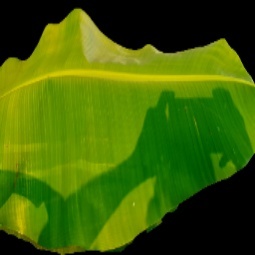
Label: Zinc